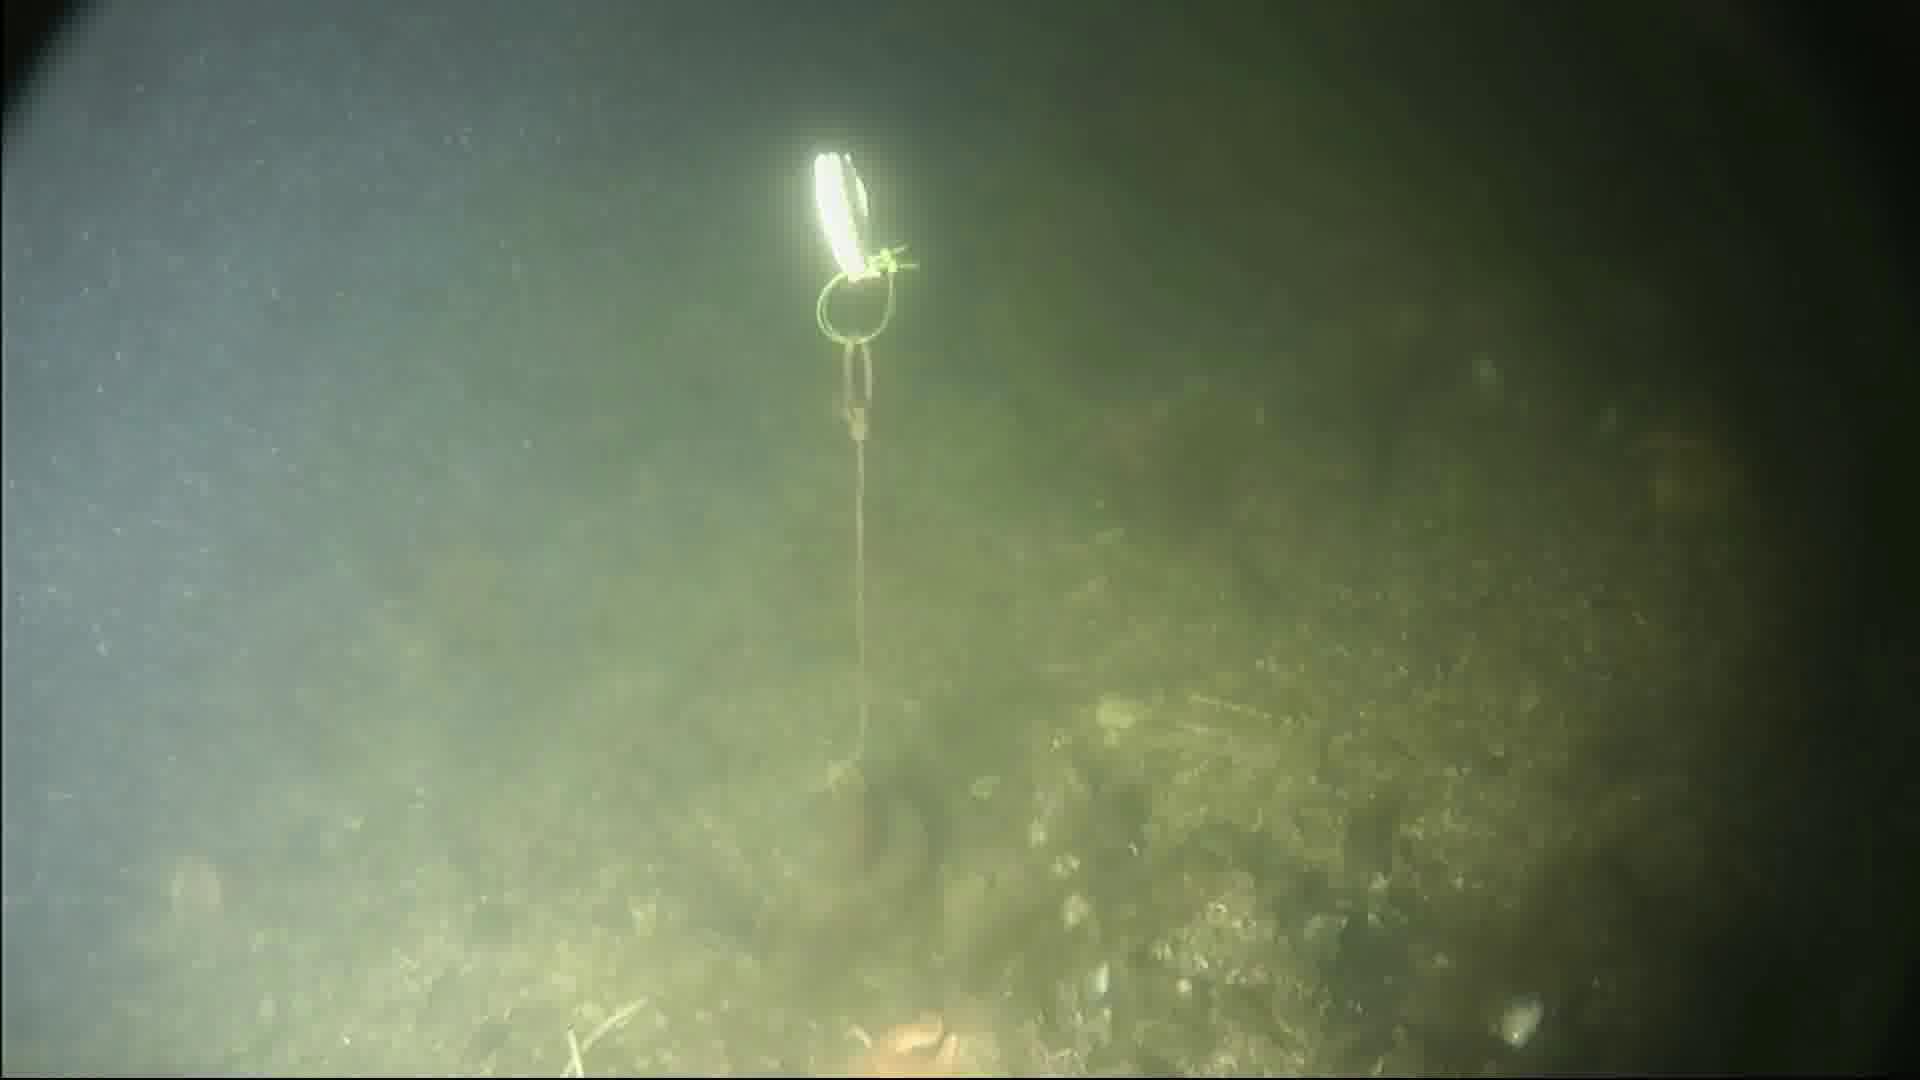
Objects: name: crab
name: starfish